Ikumi Hisamatsu

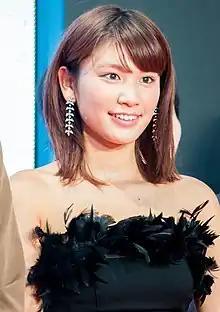
Hisamatsu at the 28th Tokyo International Film Festival in 2015

is a Japanese actress, fashion model, gravure idol, variety and tarento.